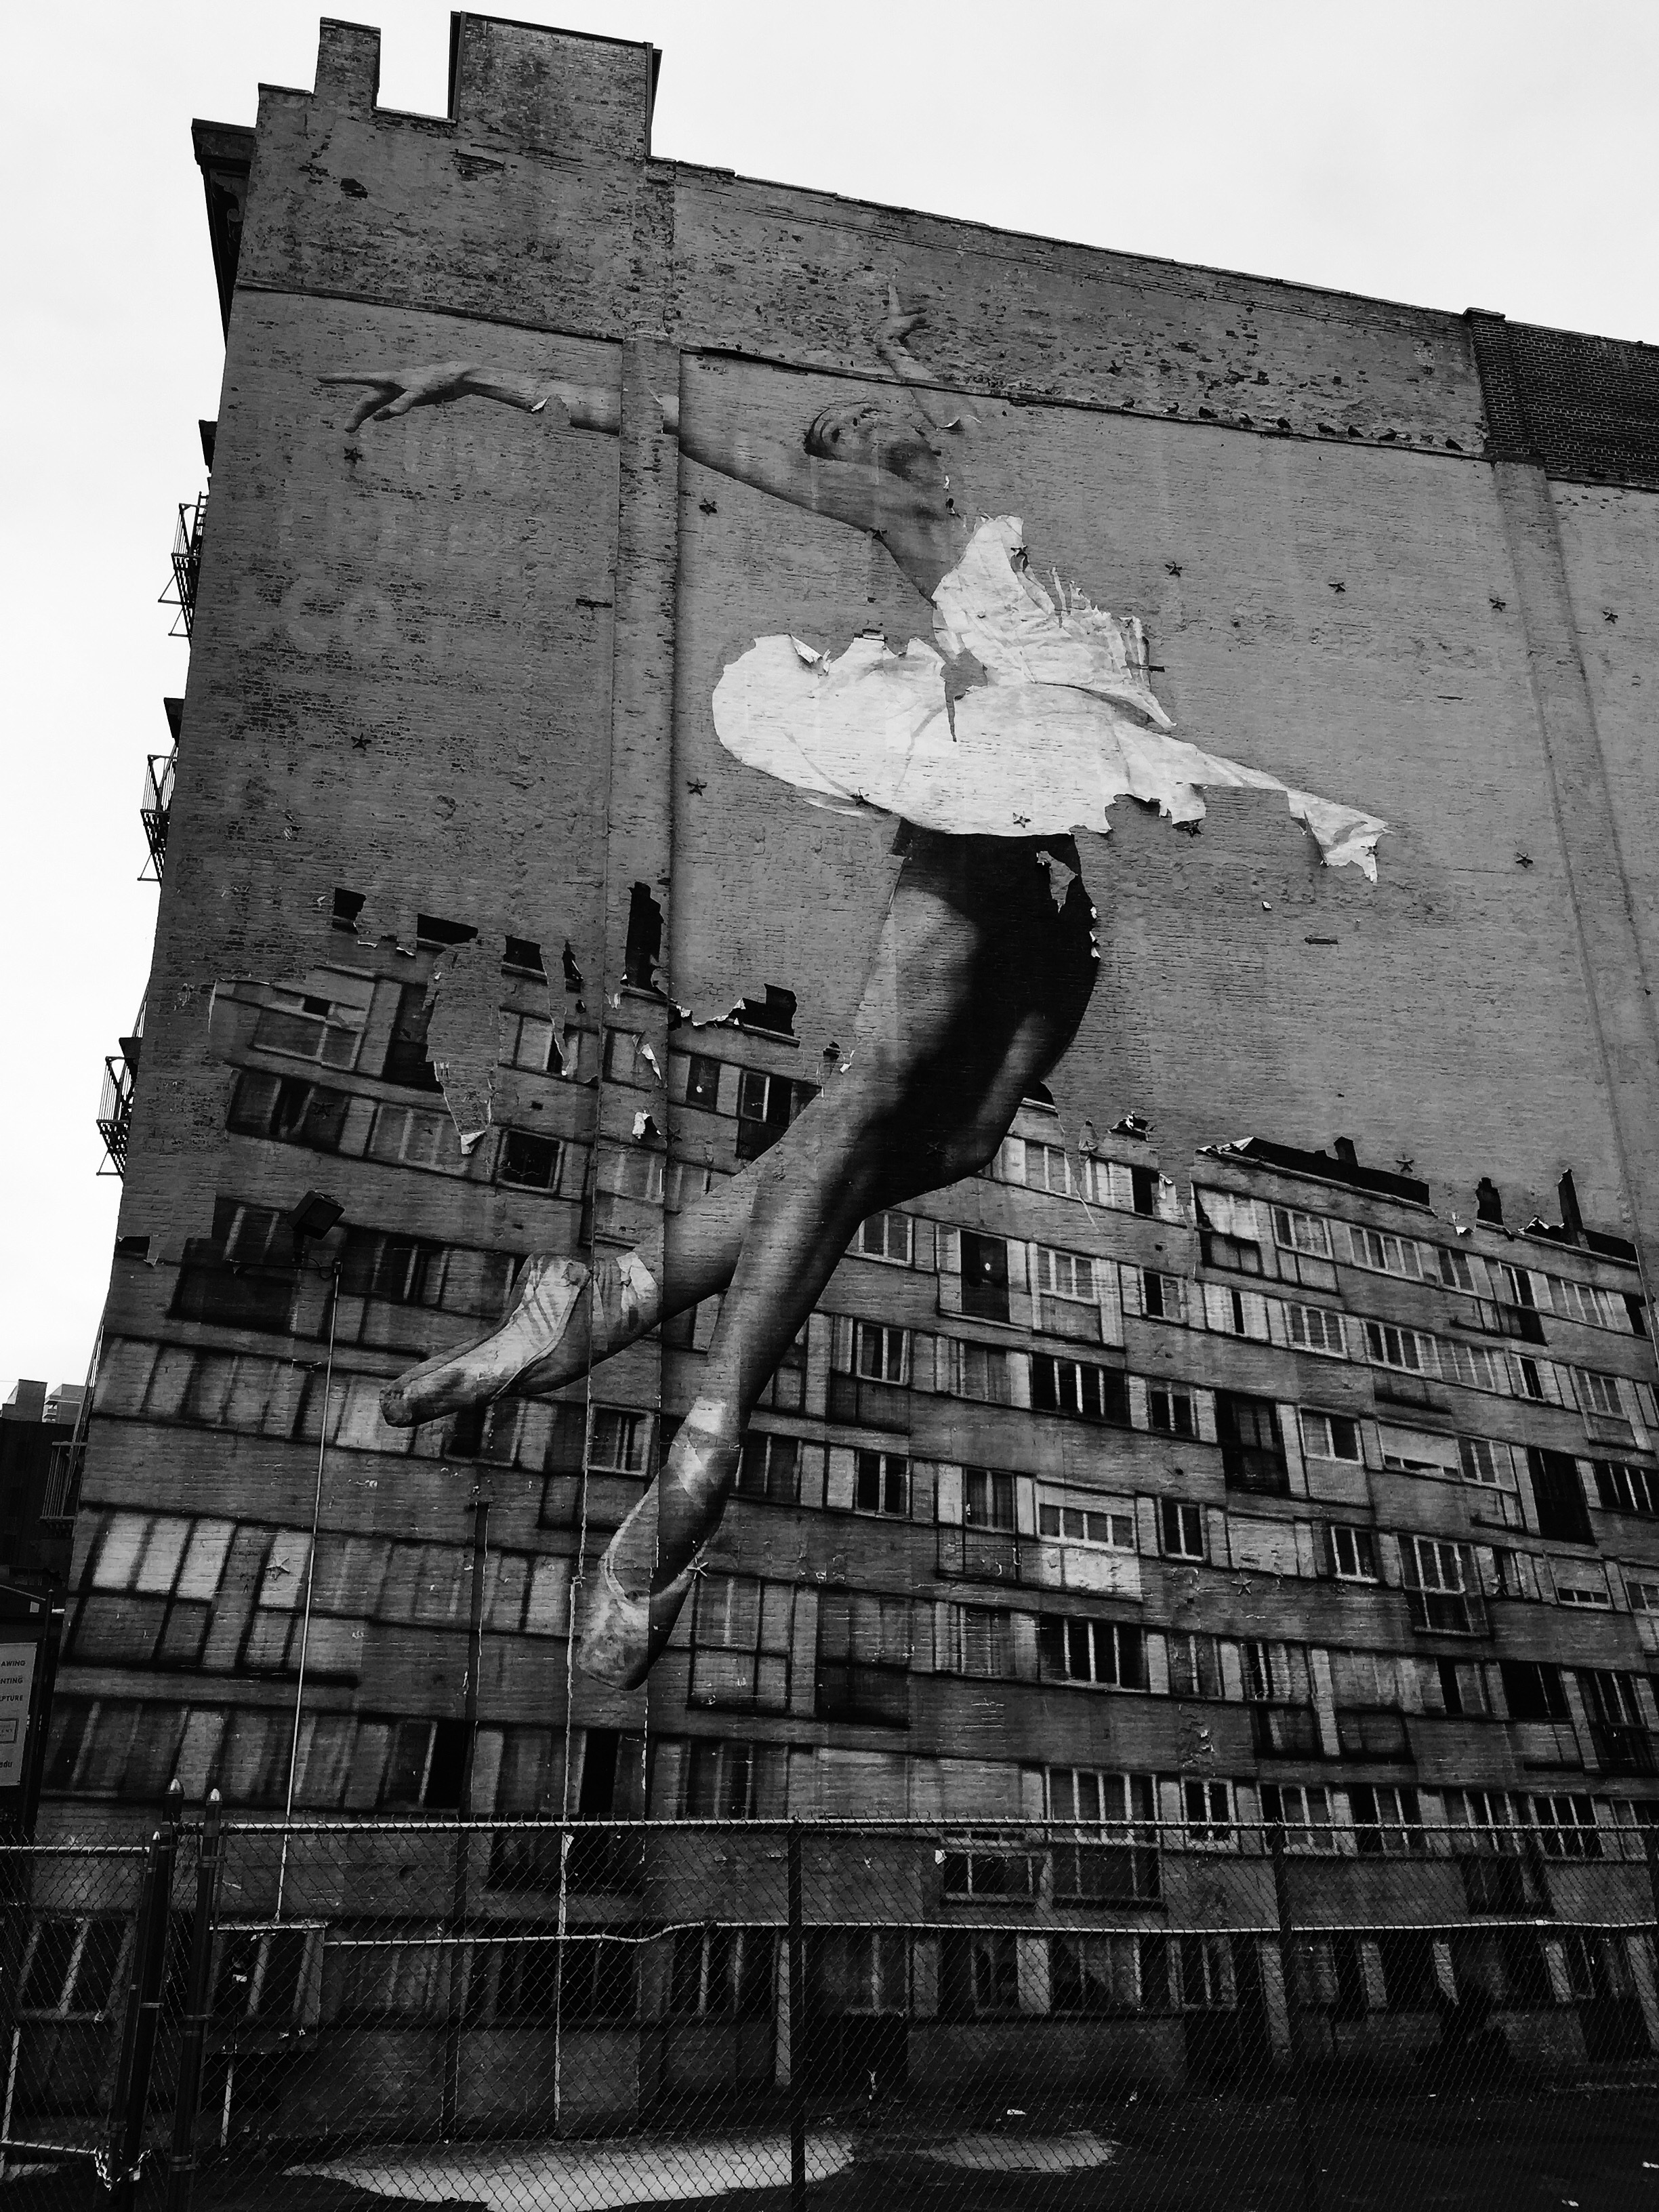
black and white, white, street, photography, wall, monument, statue, black, monochrome, sculpture, art, photograph, shape, urban area, monochrome photography